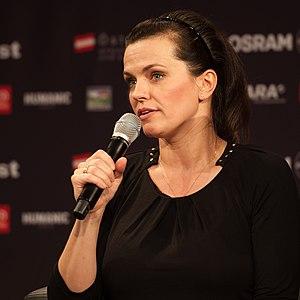
Marta Jandová, née le 13 avril 1974 à Prague en Tchéquie, est une chanteuse et actrice tchèque.